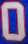
Number: 0